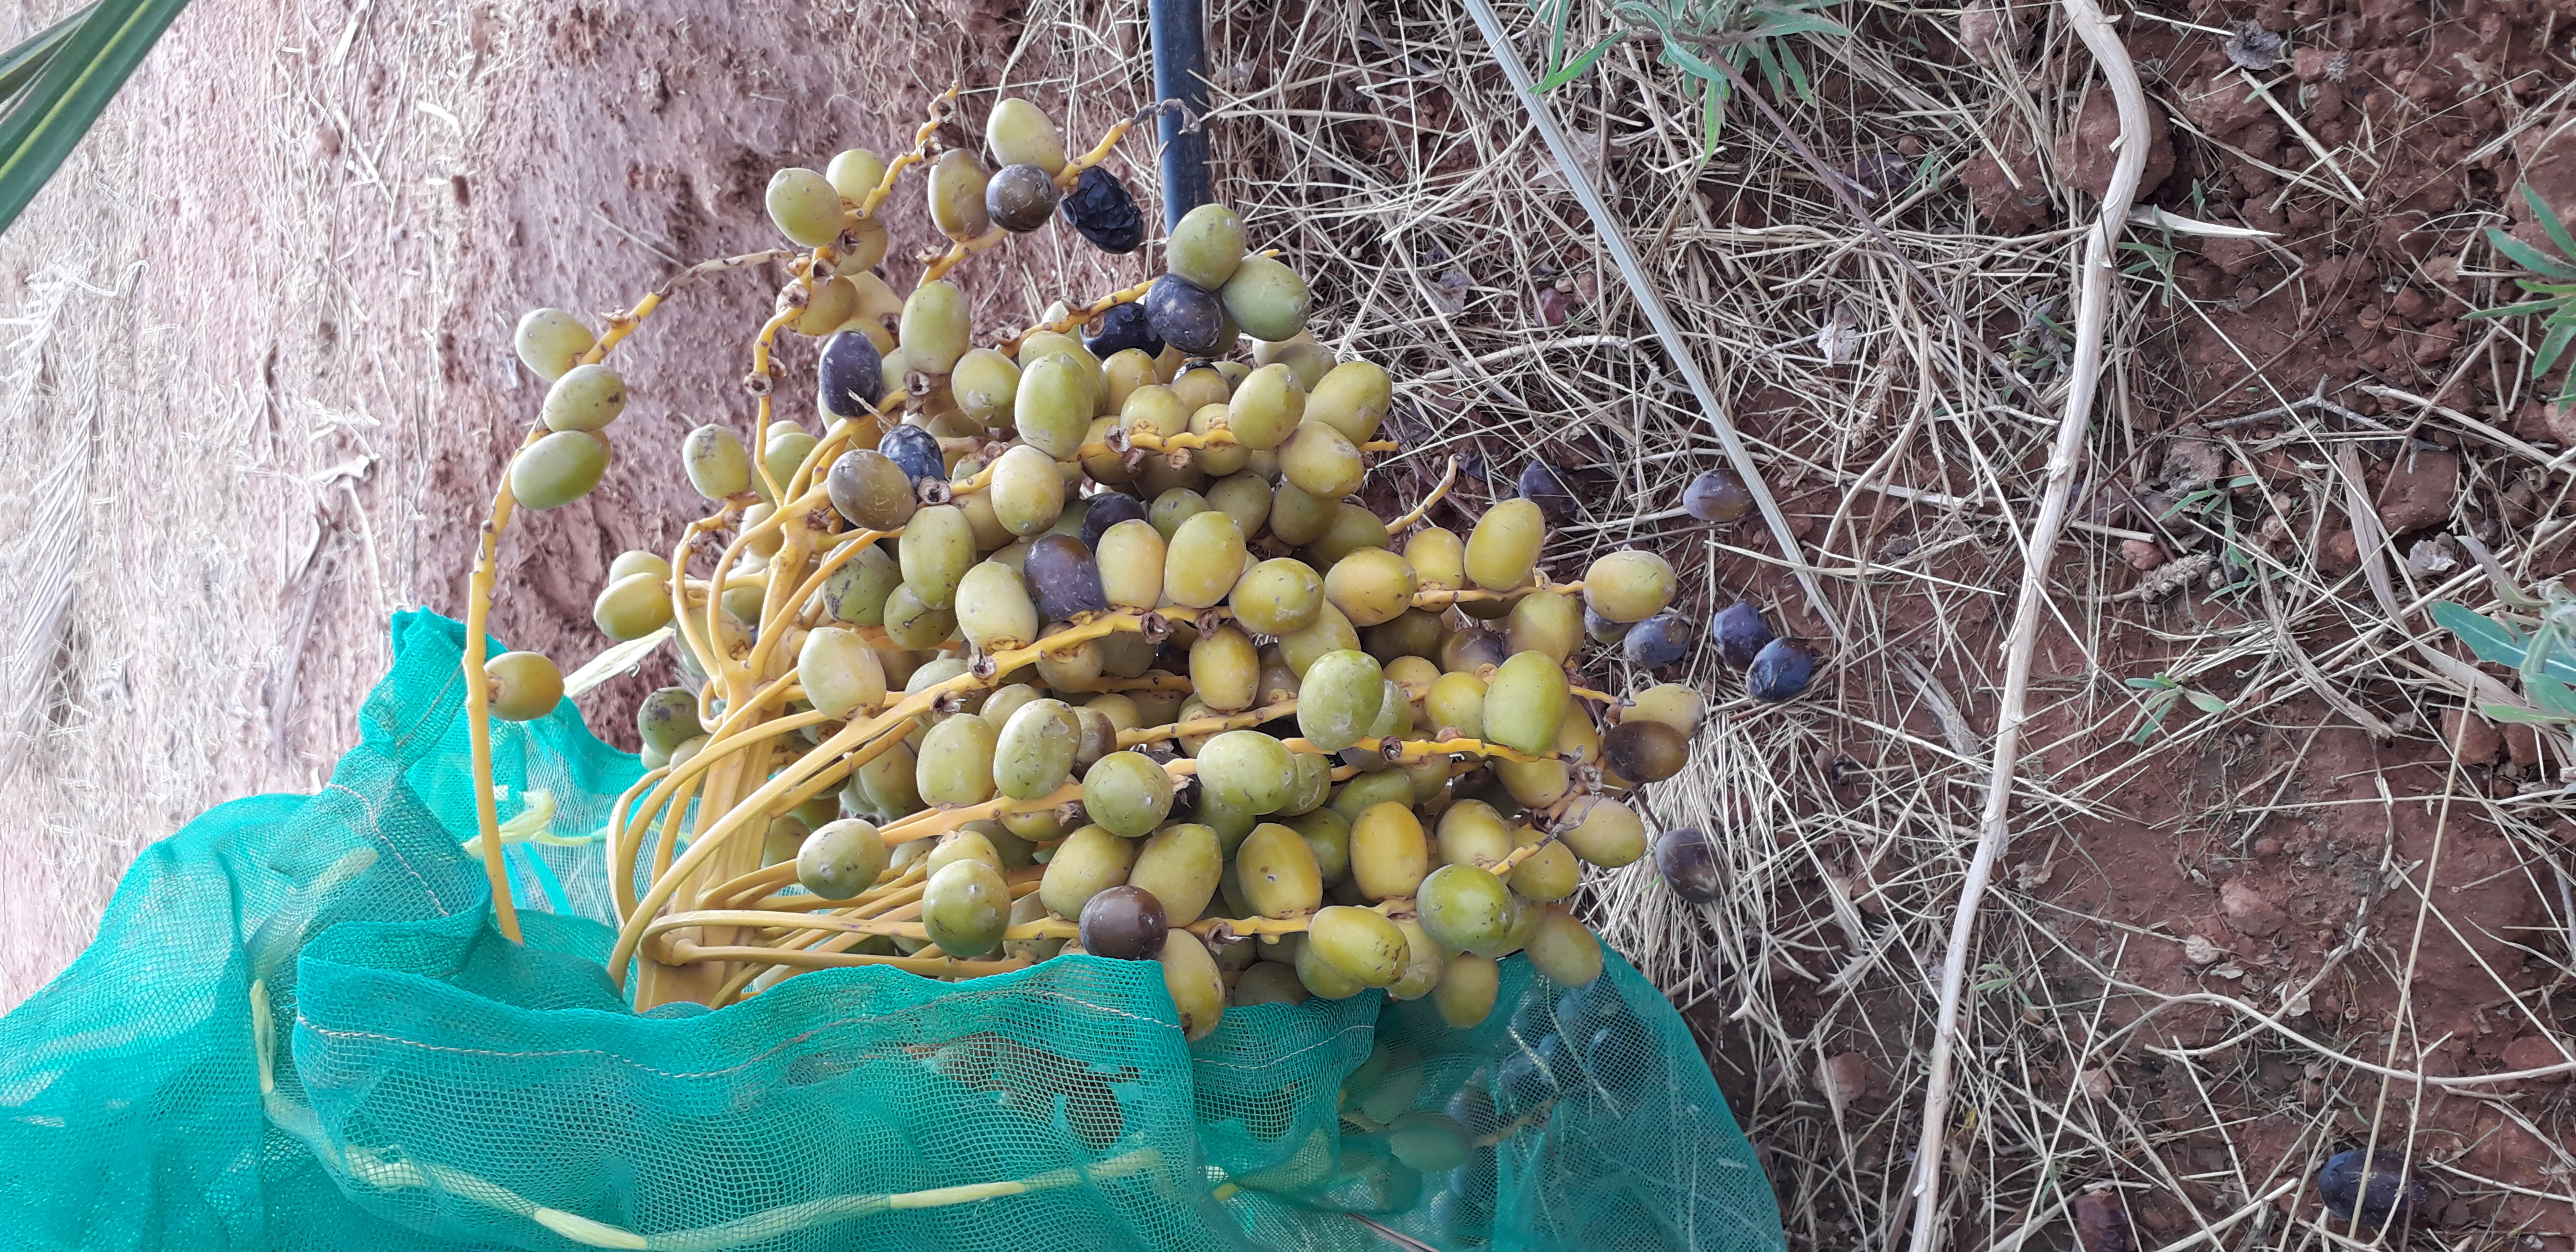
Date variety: kholt